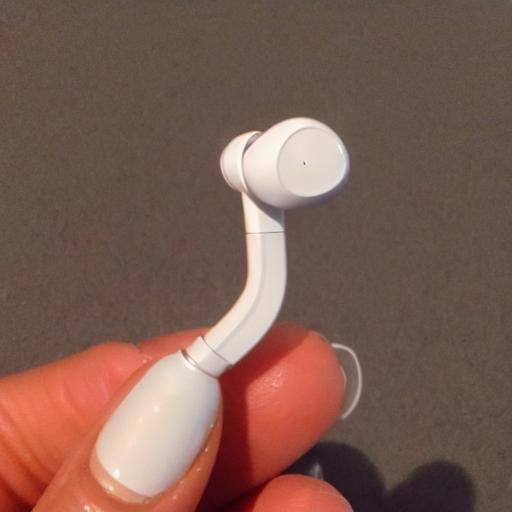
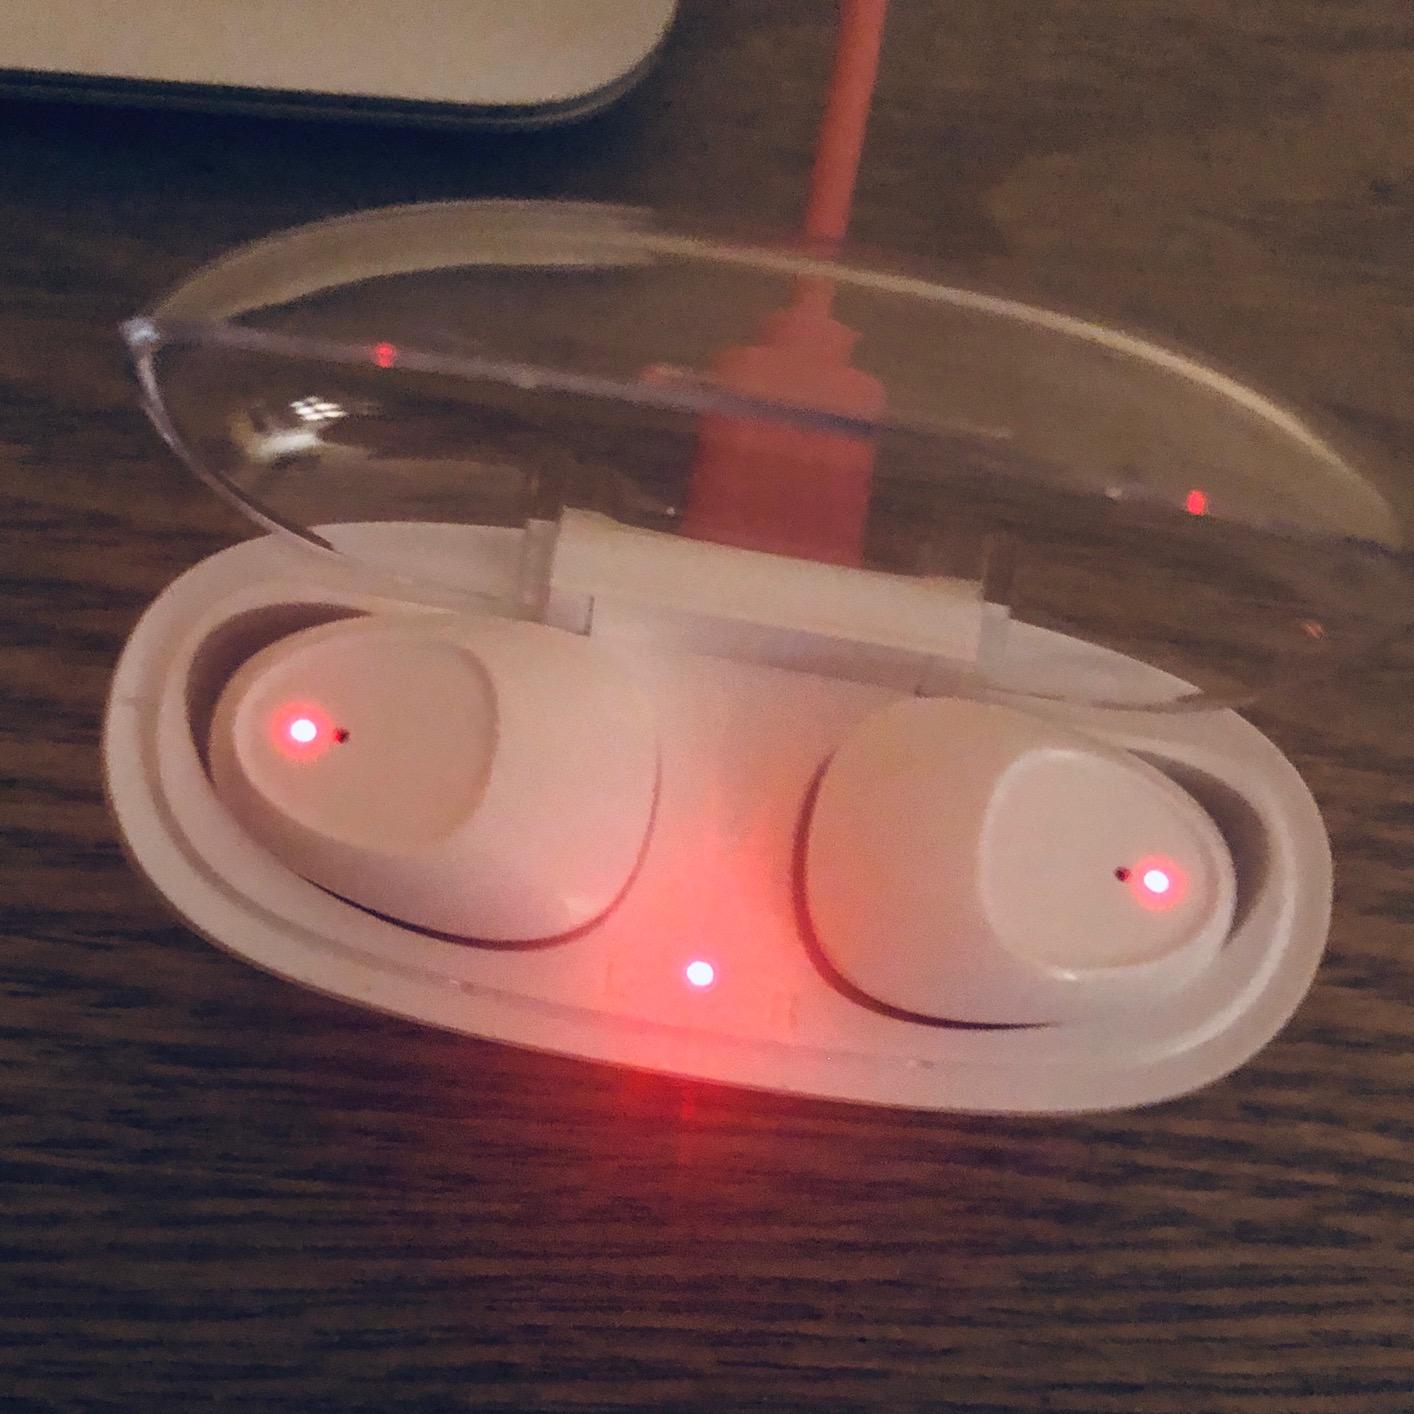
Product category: earbuds
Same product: no